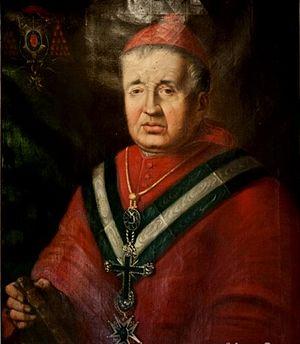
Manuel Joaquín Tarancón y Morón est un cardinal espagnol du XIXᵉ siècle.